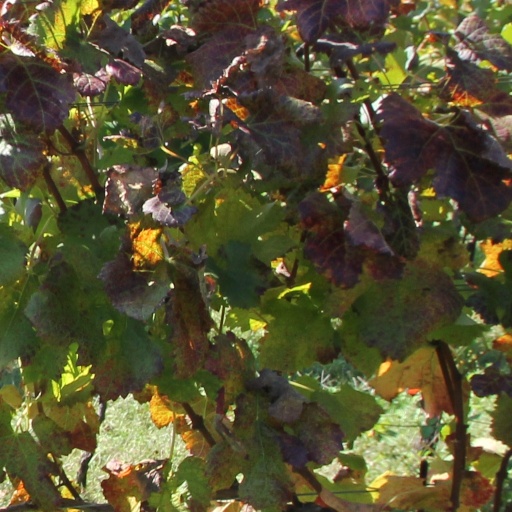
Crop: grape